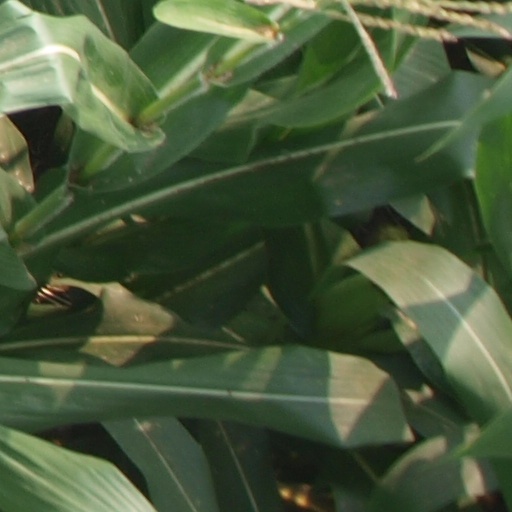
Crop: maize; corn